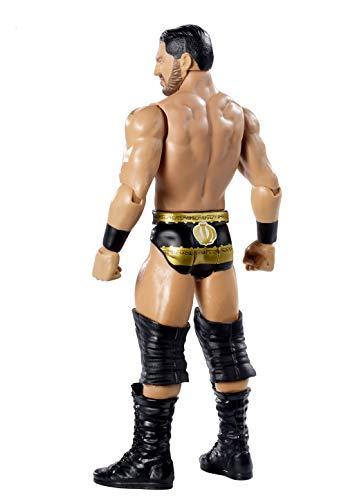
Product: WWE Ariya Daivari Action Figure
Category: Toys & Games | Toy Figures & Playsets | Playsets & Vehicles | Playsets
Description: Get the WWE action going with this approximately 6-inch figure in "Superstar scale.".
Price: $9.99
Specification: ProductDimensions:5x5x5inches|ItemWeight:5.4ounces|ShippingWeight:5.4ounces(Viewshippingratesandpolicies)|ASIN:B07NJ844N1|Itemmodelnumber:GCB77|Manufacturerrecommendedage:36months-12years